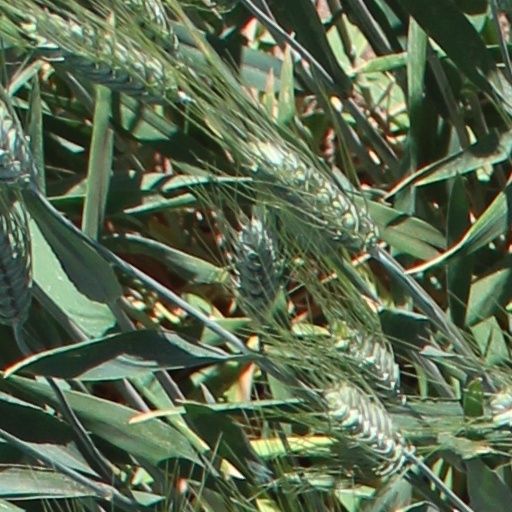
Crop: wheat